Siege of Sevastopol (1854–1855)

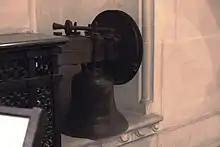
Three 17th century church bells in Arundel Castle, United Kingdom. These were taken from Sevastopol as trophies at the end of the siege of Sevastopol.

The British sent cannons seized at Sevastopol to many towns in Britain, and several important cities across the Empire. Additionally, several were sent to the Royal Military College, Sandhurst, and the Royal Military Academy, Woolwich. These cannon are now all kept at the Royal Military Academy Sandhurst (renamed after the closing of RMA Woolwich shortly after the Second World War) and are displayed in front of Old College, next to cannon from Waterloo and other battles. Many of the cannon sent to towns in Britain were melted down during the Second World War to help the war effort, though several of these have subsequently been replaced by replicas.